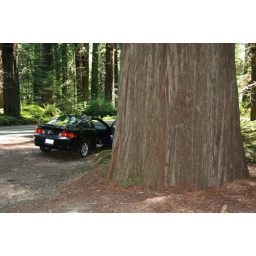
A size comparison of a red wood tree in northern California